Bay Area thrash metal

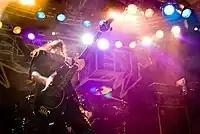
Greg Christian of Testament, live at Hole in the Sky, 2007

By the early 1990s, the scene had mostly died down, with many groups disbanding, going on hiatus or venturing to musical styles deemed more commercial or accessible at the time.